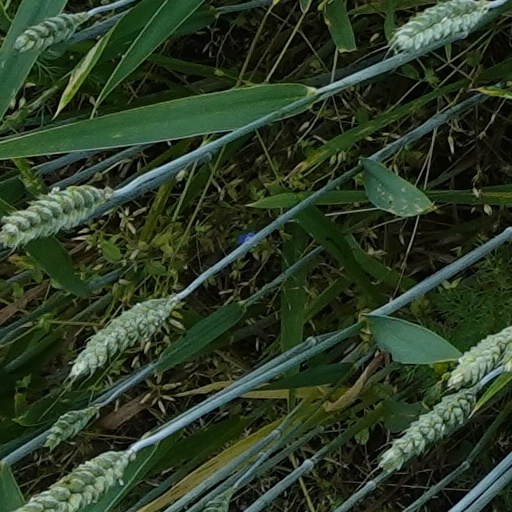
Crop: wheat